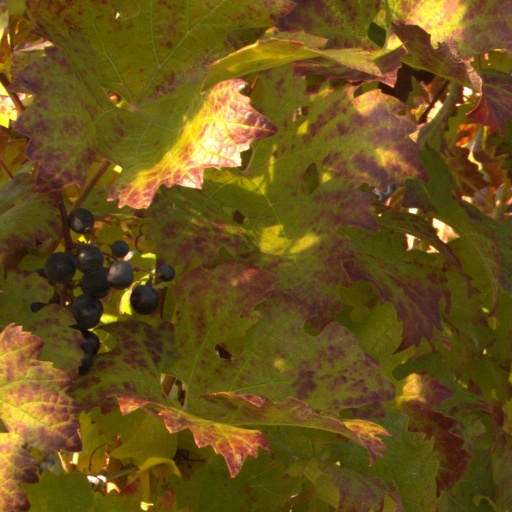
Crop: grape